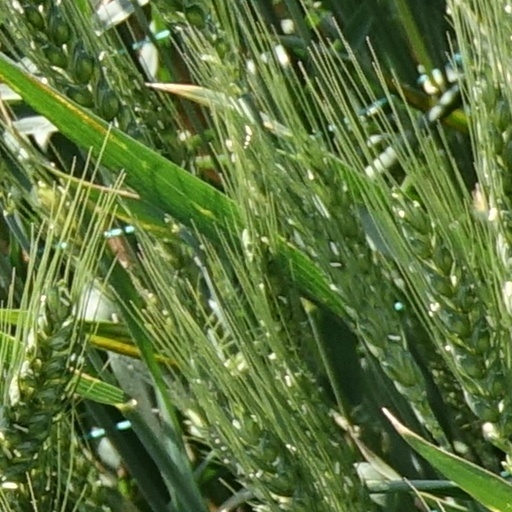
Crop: wheat